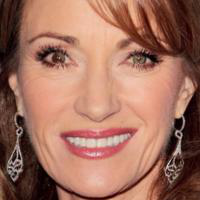
Age group: age 41-55